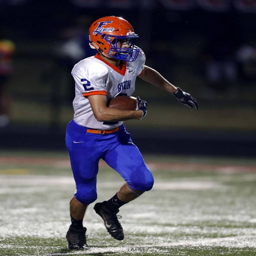
photos from person at football game .